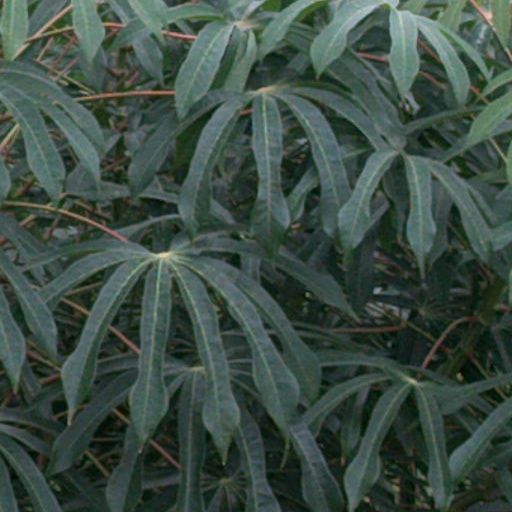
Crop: cassava